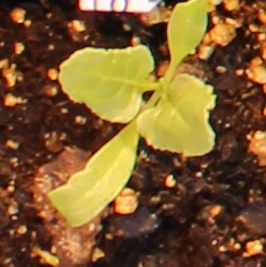
Label: Sugar beet